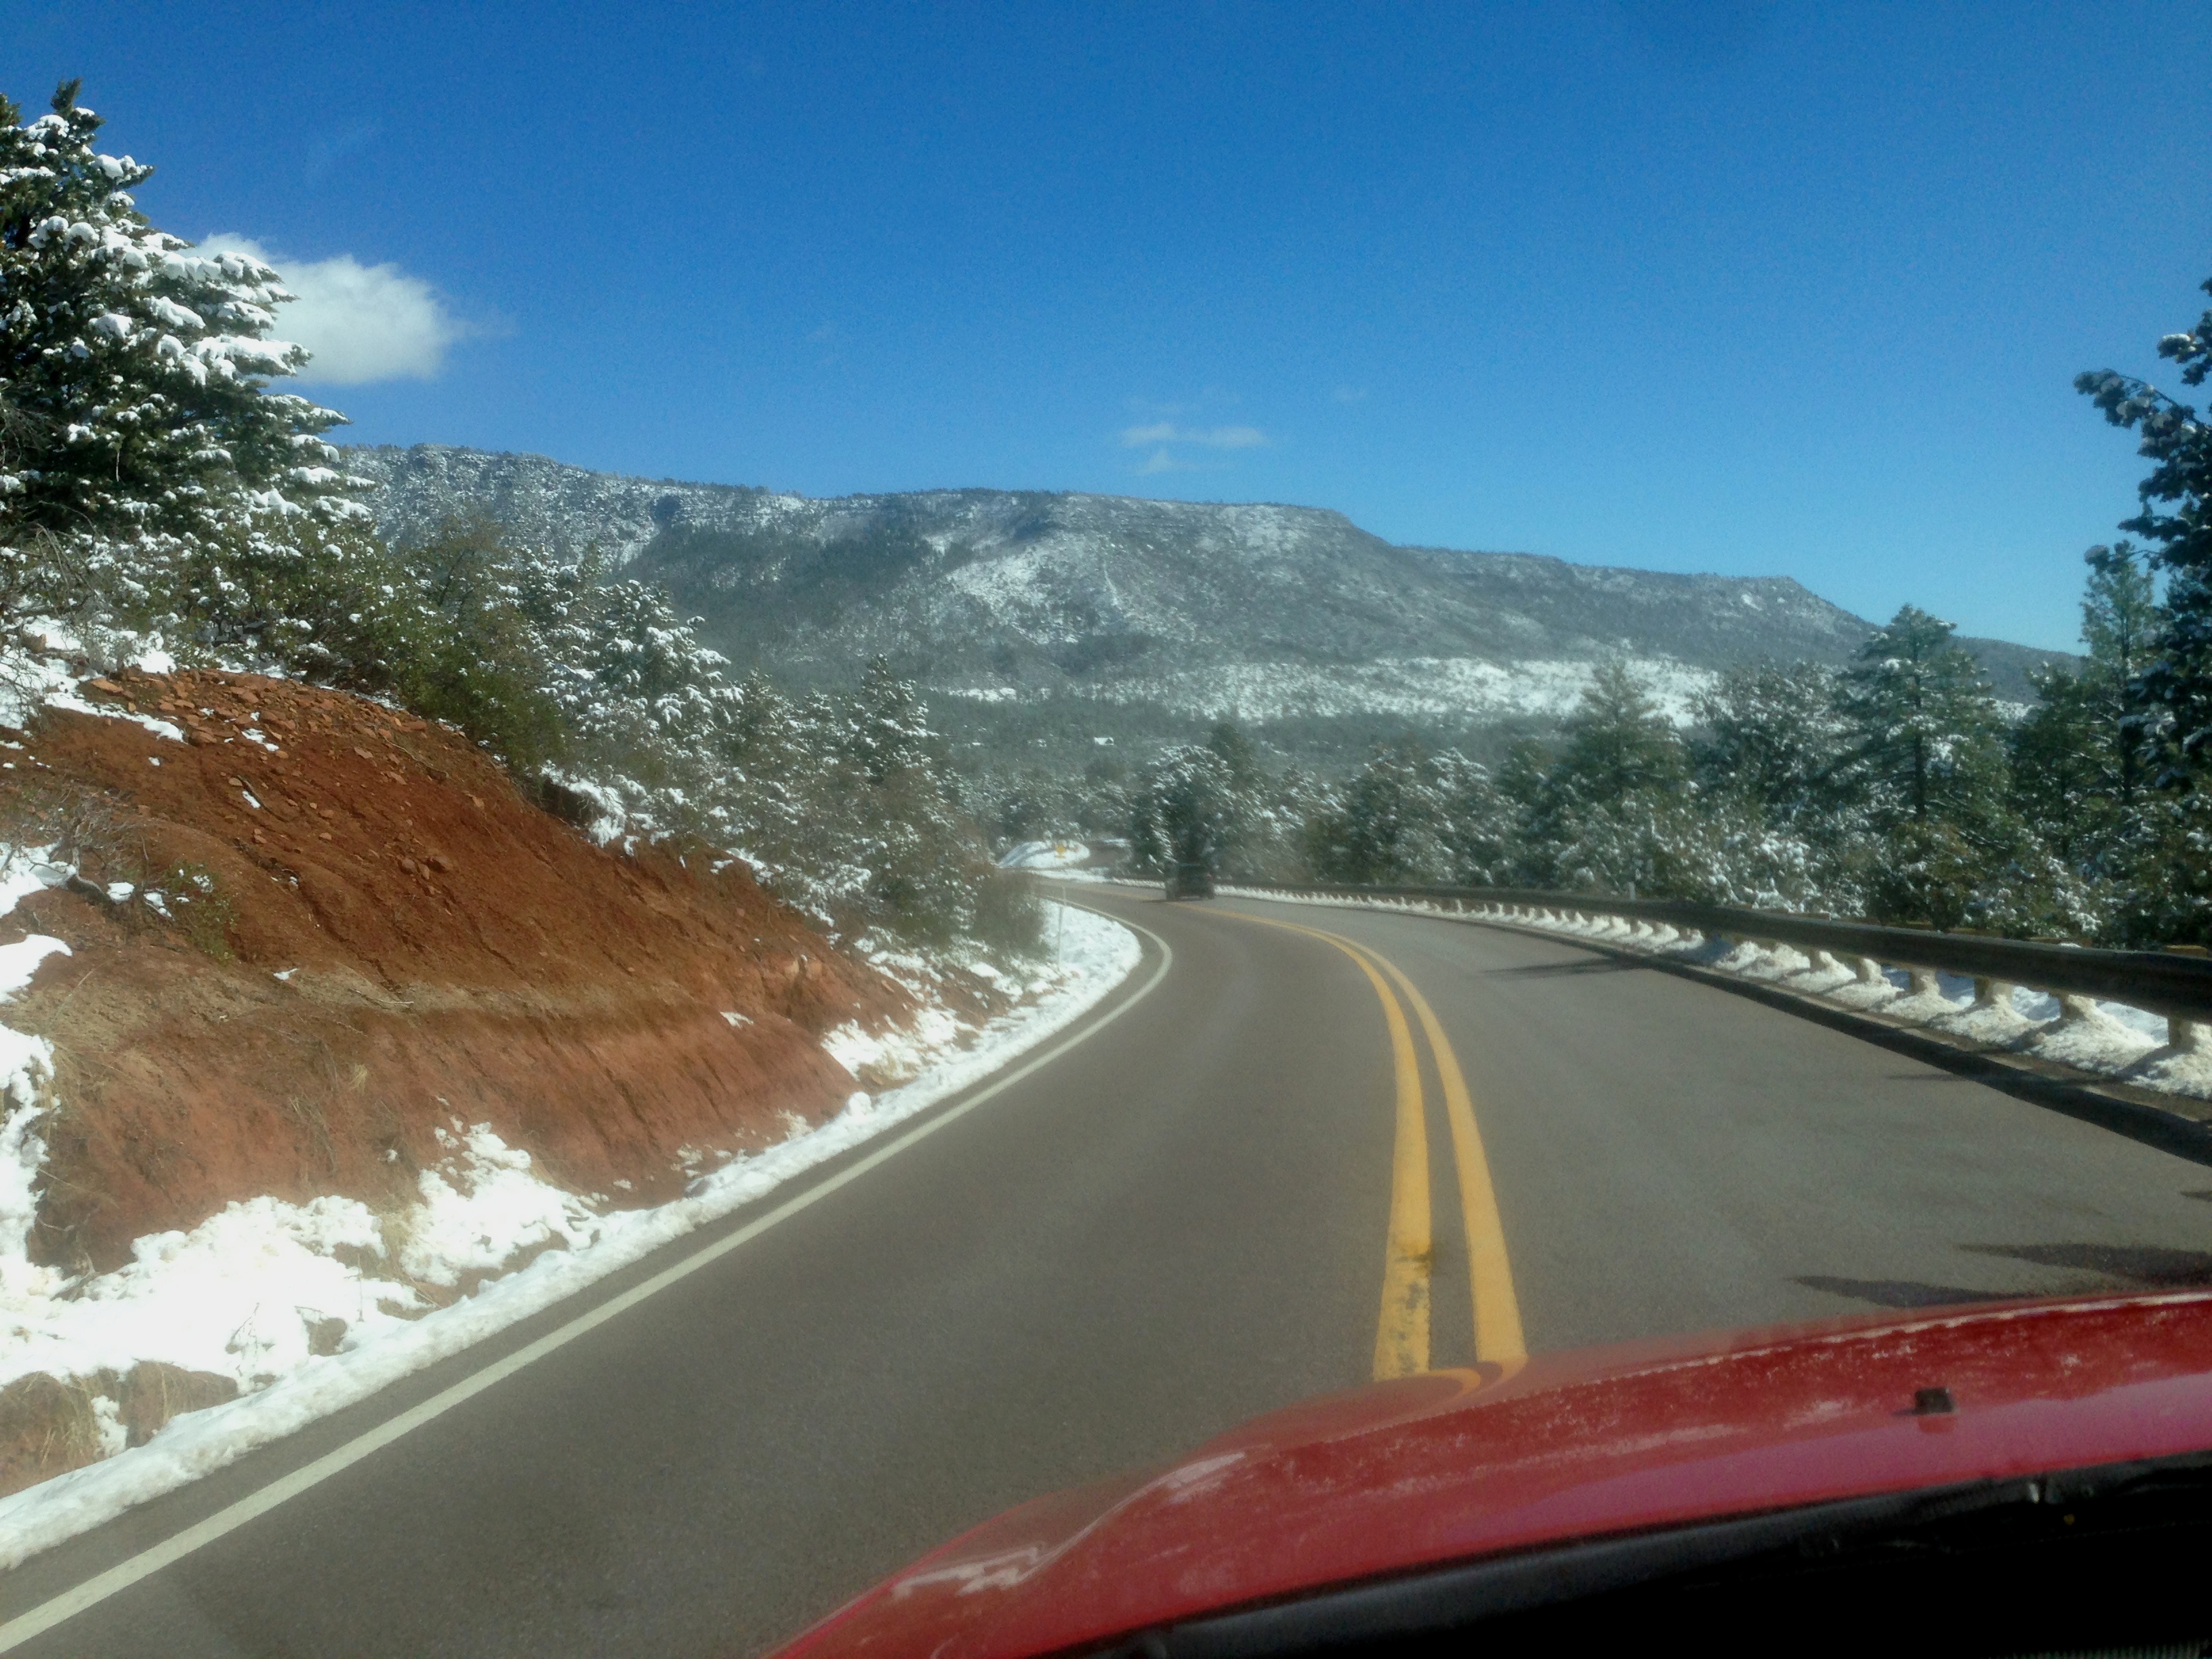
mountain, road, highway, driving, mountain range, road trip, infrastructure, mountain pass, geological phenomenon